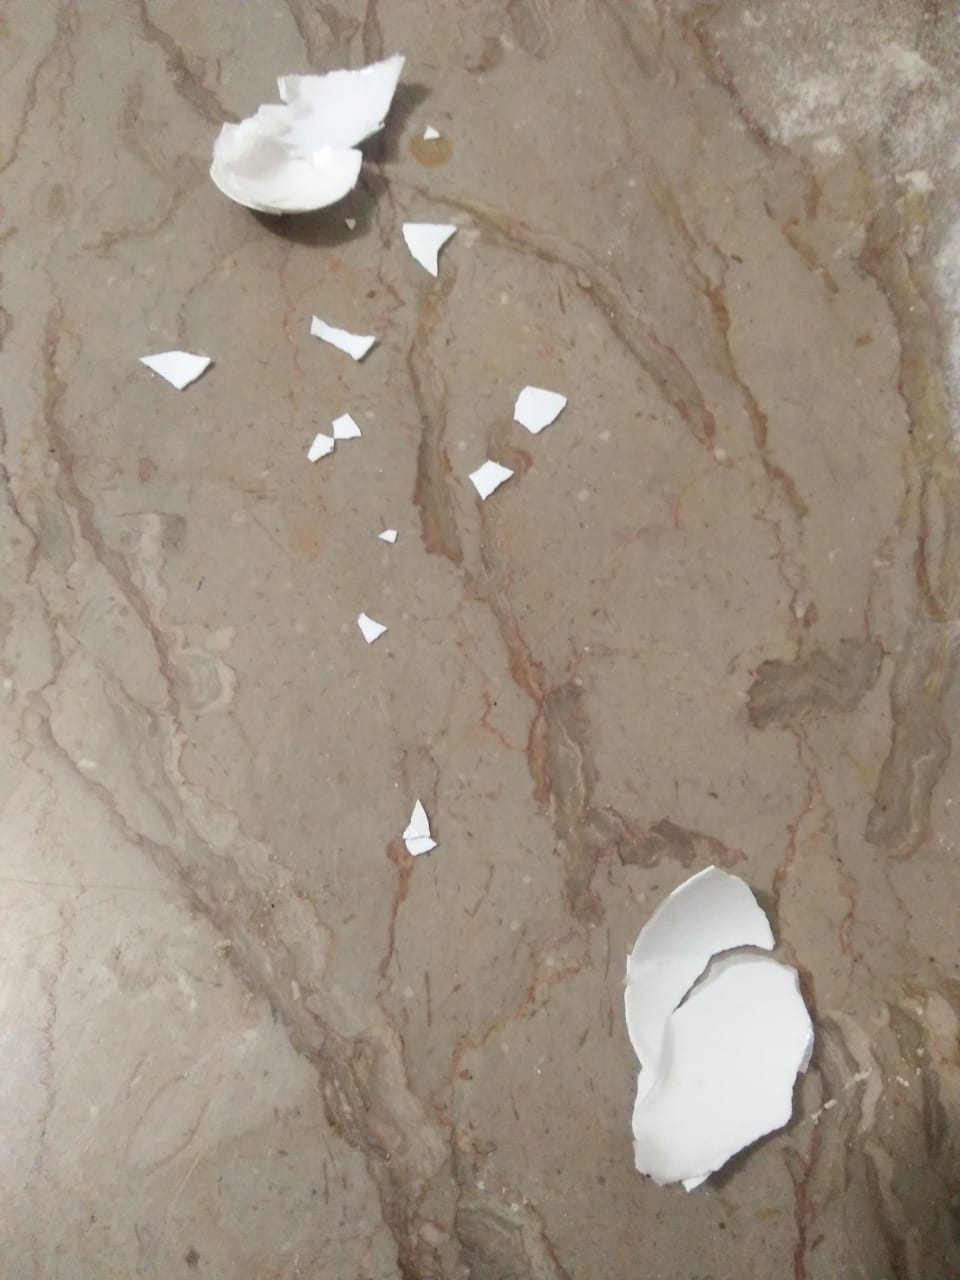
Label: eggshells